Bob's Burgers season 6

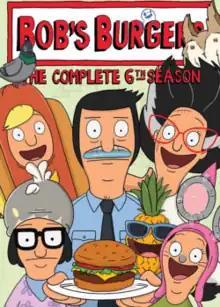
DVD cover

The sixth season of the animated comedy series "Bob's Burgers" began airing on Fox in the United States on September 27, 2015, and concluded on May 22, 2016. The season contained 19 episodes.